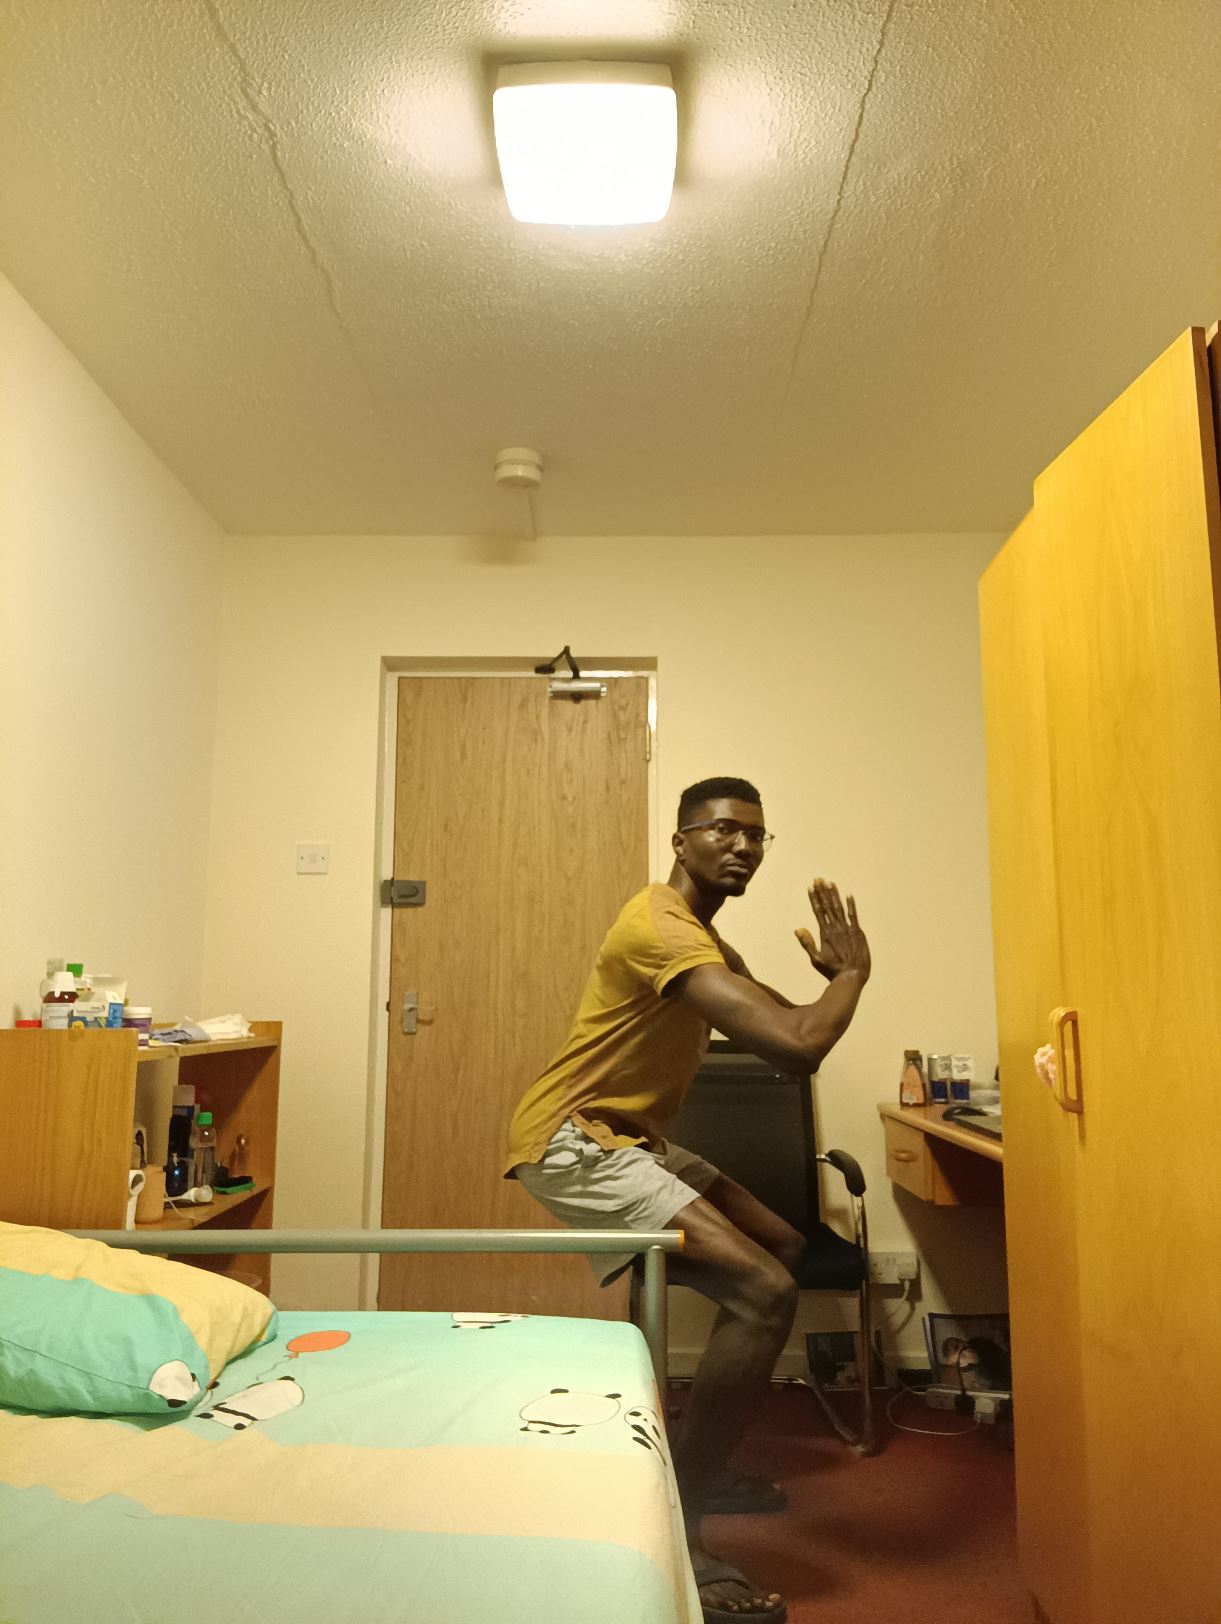
Posture: stand